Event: Nepal Earthquake
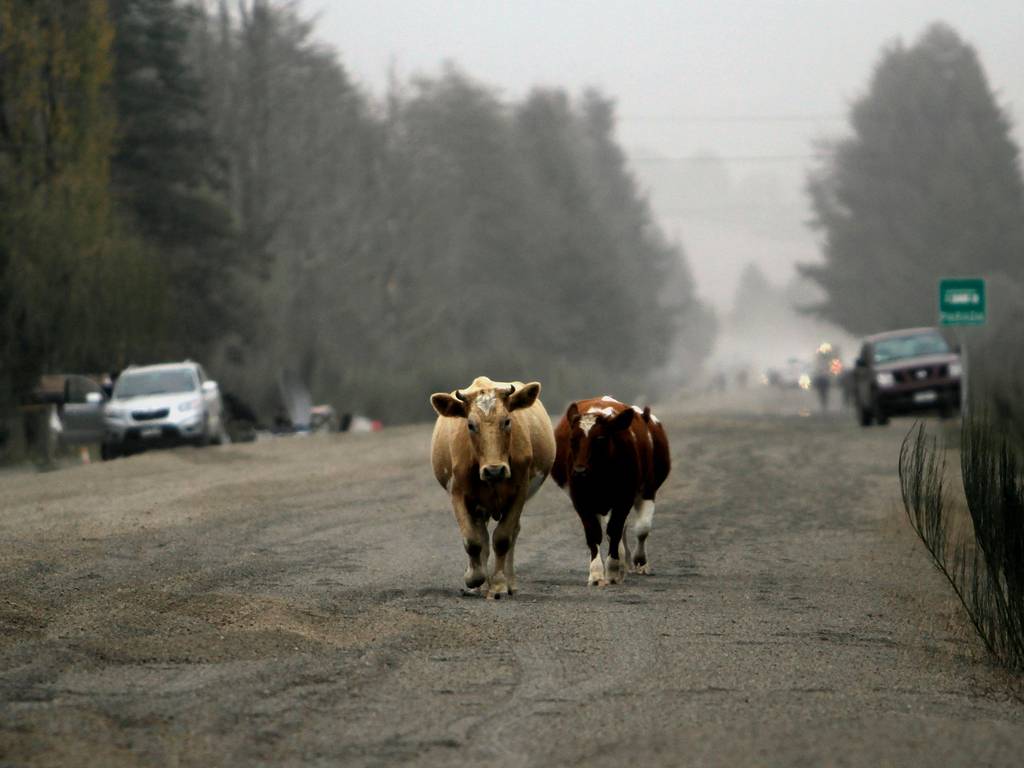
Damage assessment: no_damage